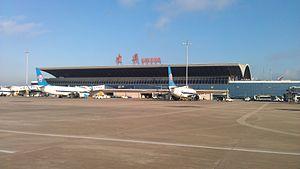
L'aéroport international de Nanning Wuxu est un aéroport qui dessert la ville de Nanning dans la province du Guangxi, en Chine. Il a ouvert en 1962 et a été rénové en 1990. Un nouveau terminal a ouvert en 2012. En 2013, l'aéroport de Nanchang Changbei a vu transiter 8 157 331 passagers.